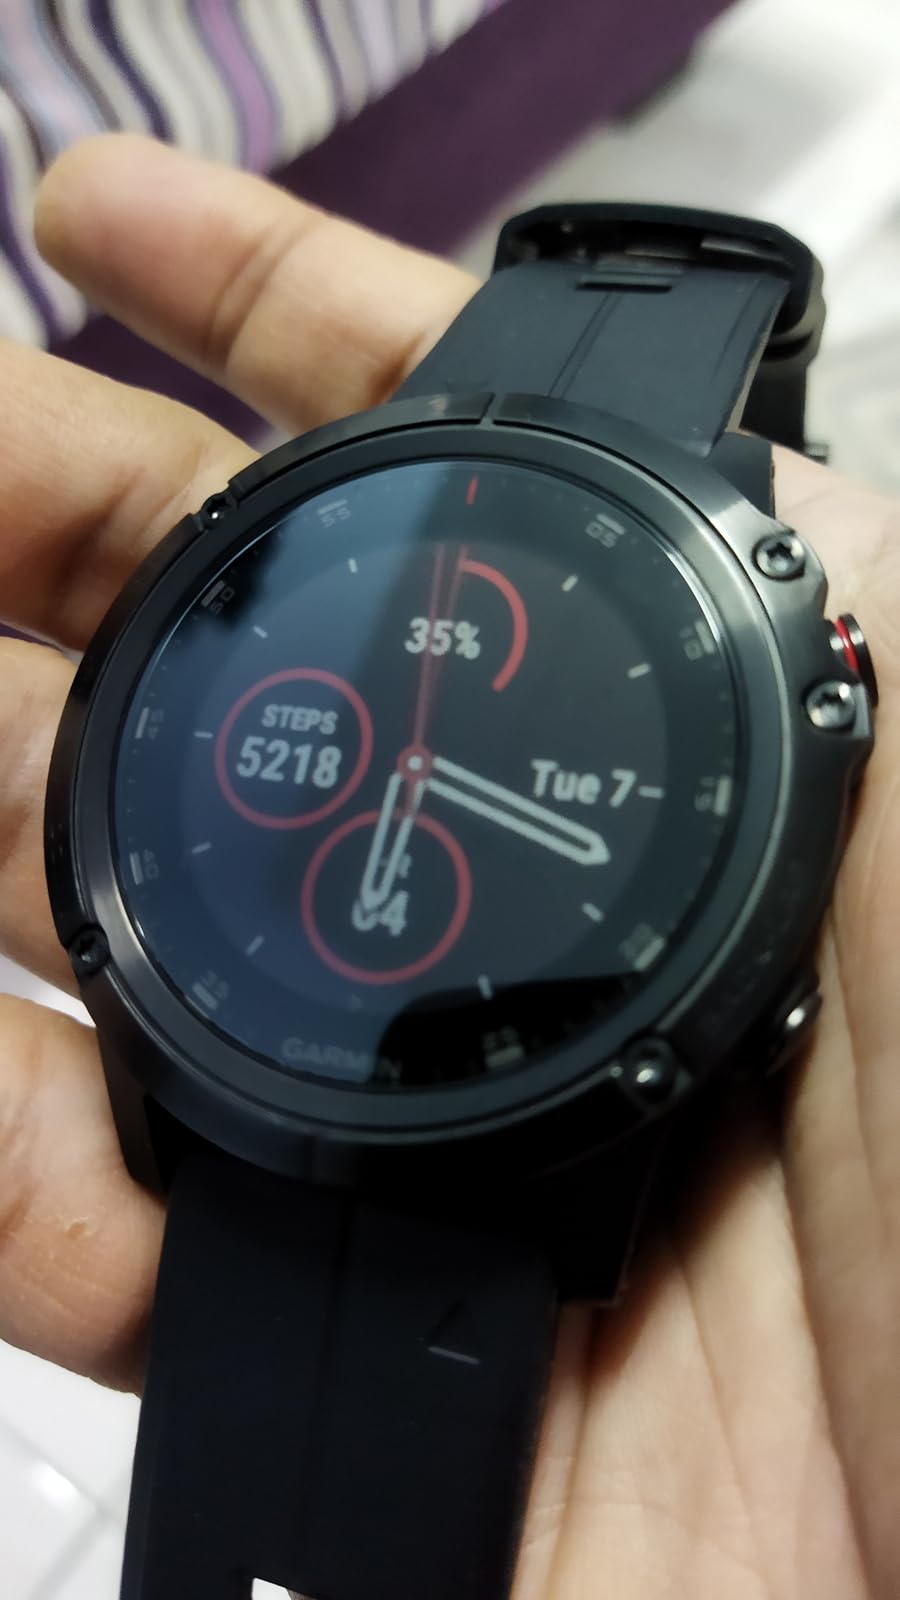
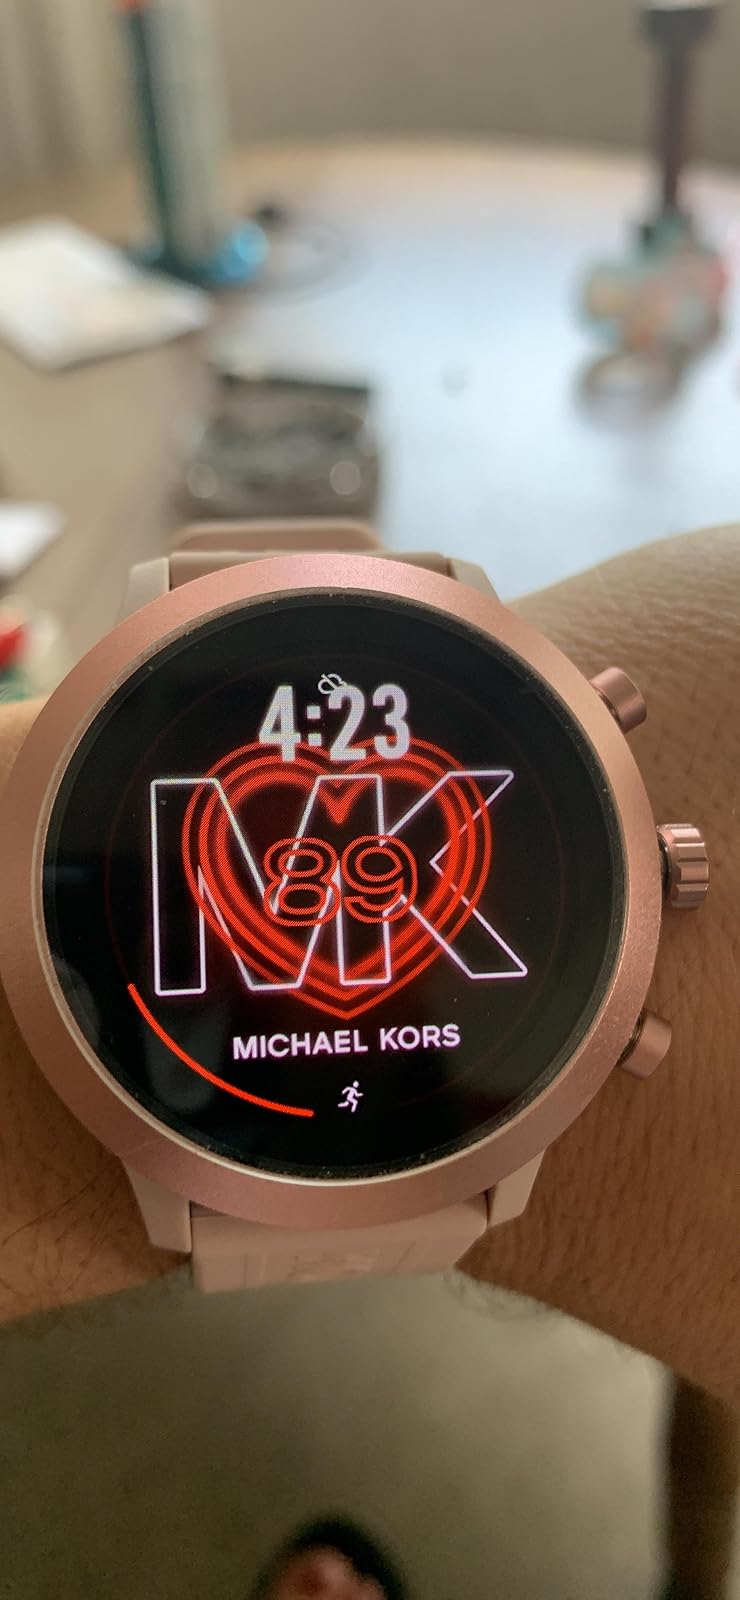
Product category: smartwatch
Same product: no